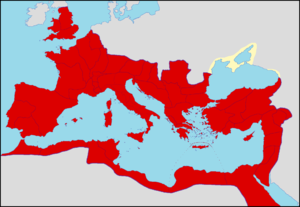
Carte de l'Empire romain en 210